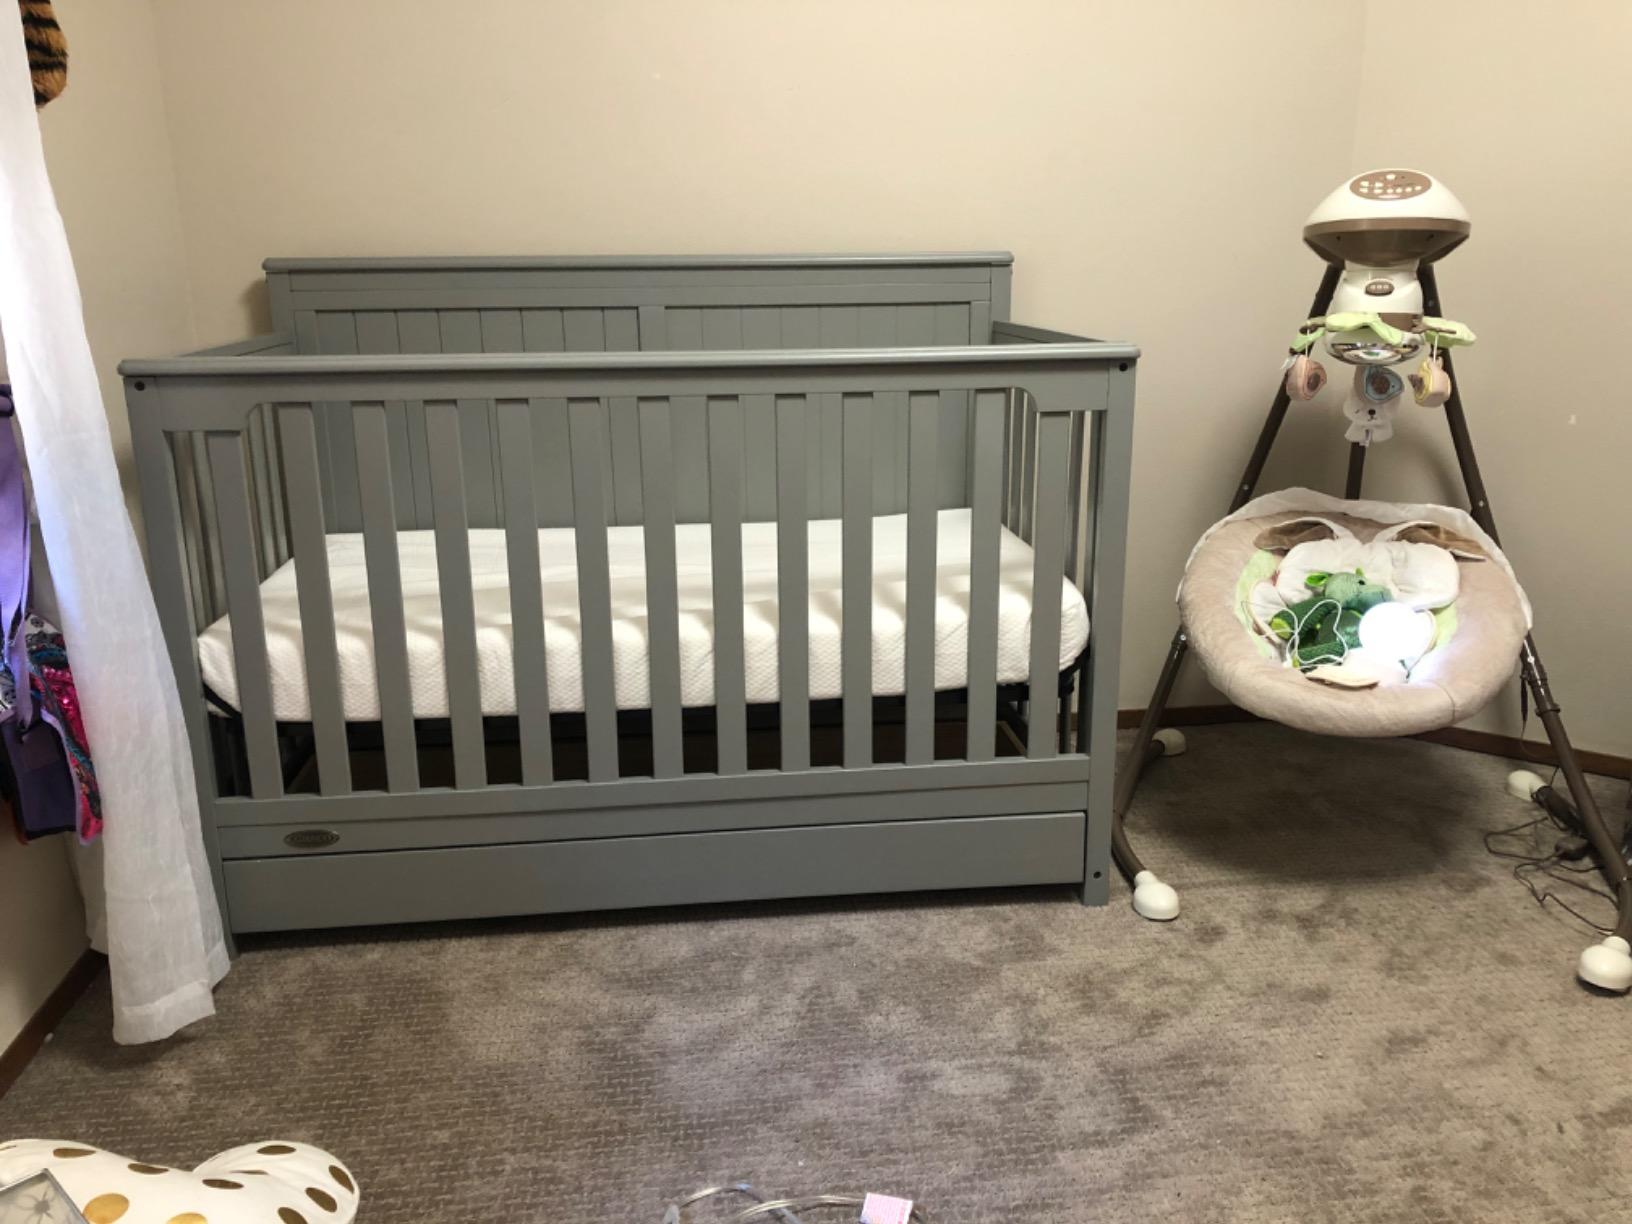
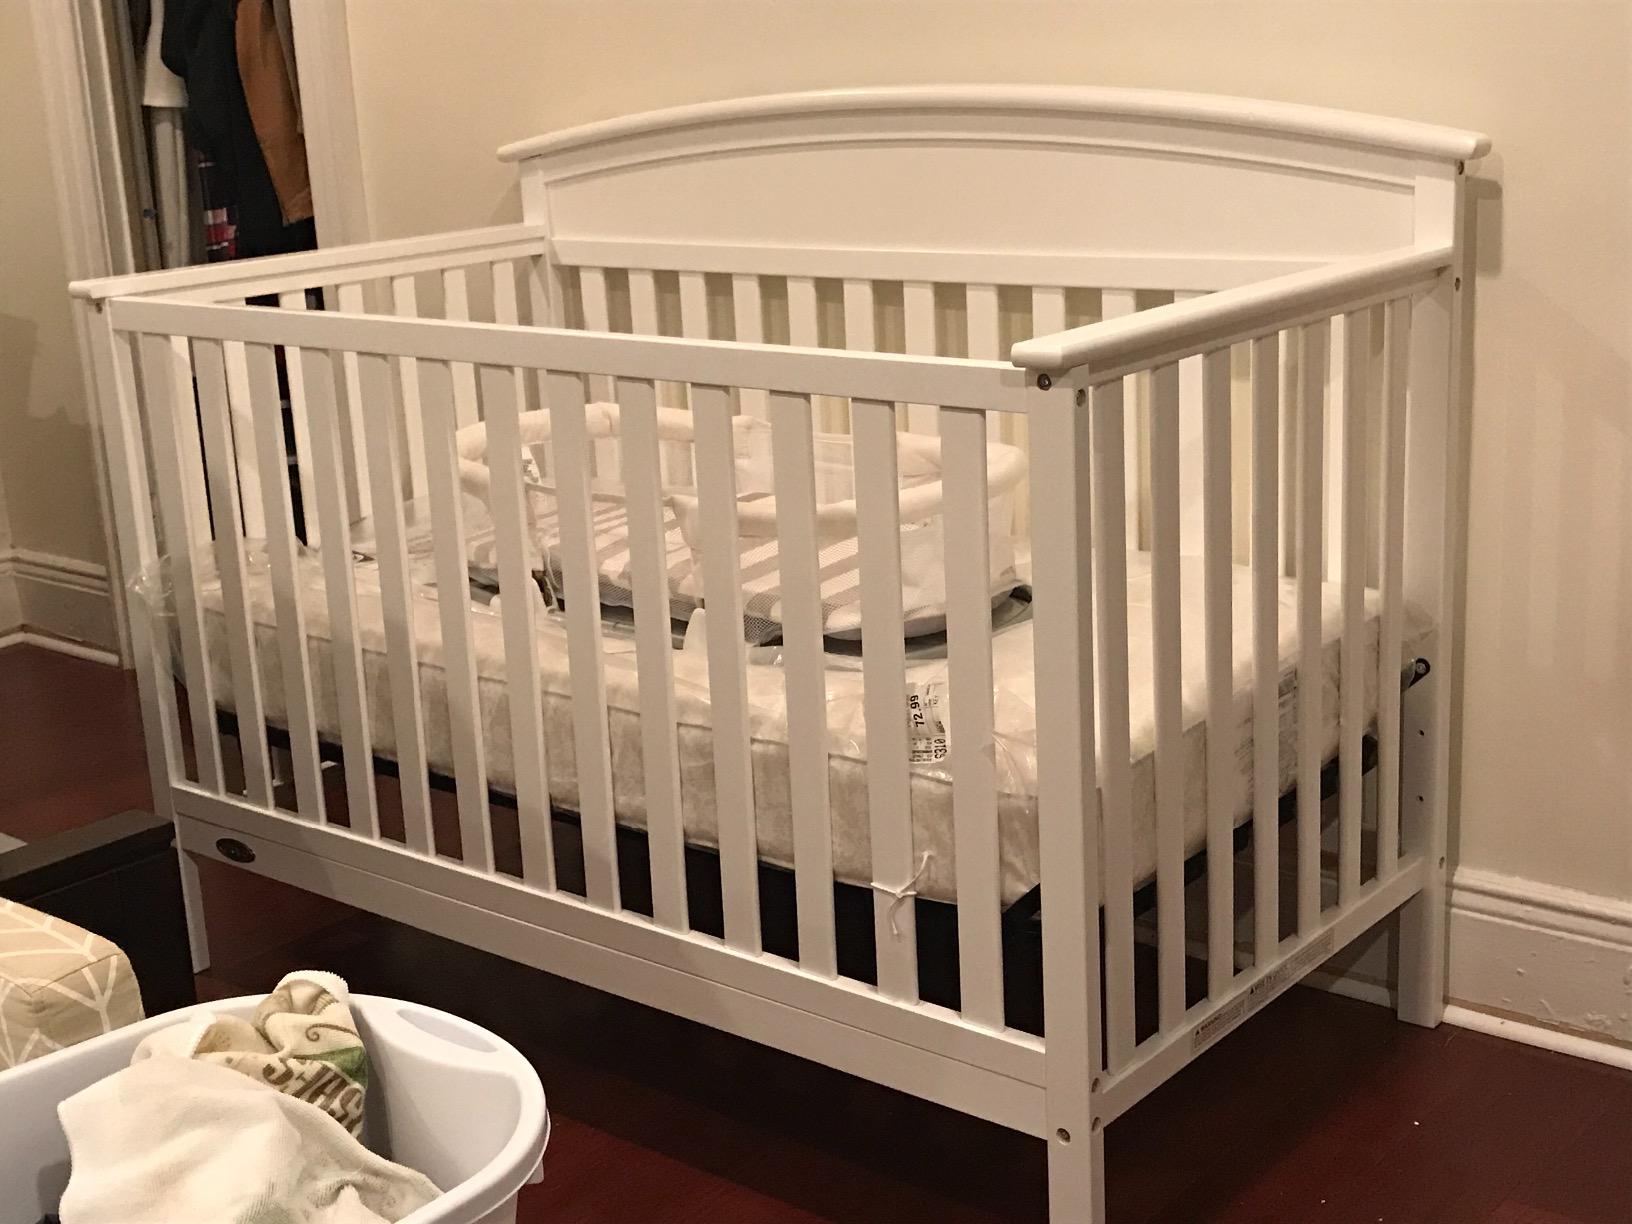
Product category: products_crib
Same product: no